Vanilla Beane

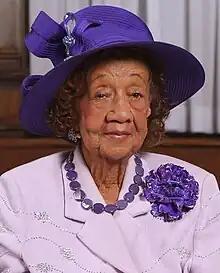
Dr. Dorothy Height in a Vanilla Beane hat

In 1975, she was inducted into the hall of fame of the National Association of Fashion and Accessory Designers, a trade group founded in 1949 in New York City for Black fashion professionals.